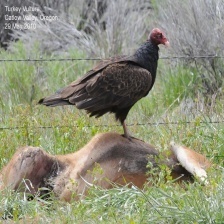
Species: TURKEY VULTURE
Scientific name: CATHARTES AURA
ImageNet parent category: vulture